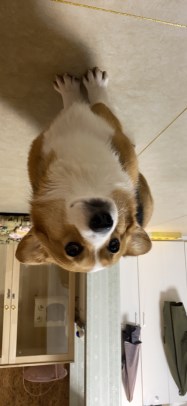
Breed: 2909-n000116-Cardigan